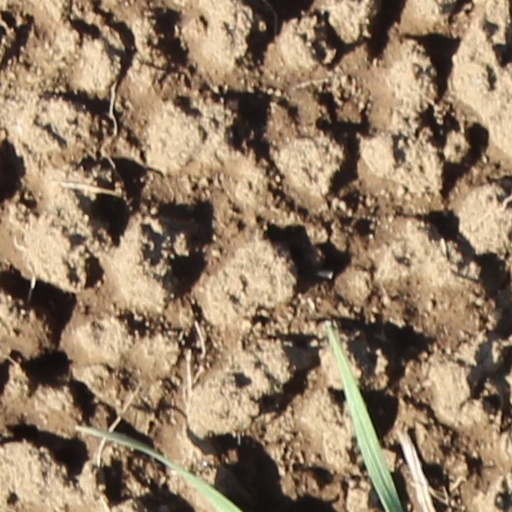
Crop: wheat